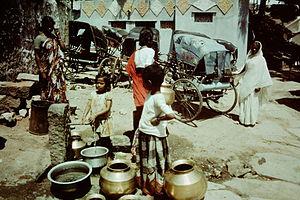
Hyderabad parfois appelée Hyderabad de l'Inde ou Haïdarabad est la capitale et la plus grande ville de l'État indien du Telangana, créé le 2 juin 2014 à partir de l'Andhra Pradesh. Elle reste capitale commune des deux États jusqu'en 2024.